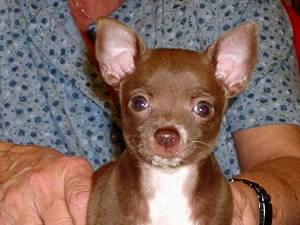
Animal: dog
Breed: chihuahua